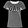
Label: T - shirt / top